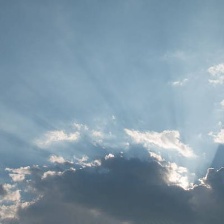
Cloud type: Cirrocumulus